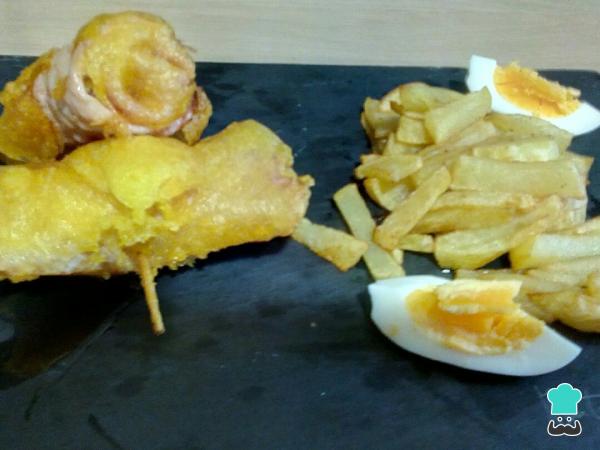
Sumerge los rollitos de jamón y queso en la tempura de cerveza y una vez estén bien untados, fríelos en la freidora con aceite muy caliente. Podéis acompañar la tapa de jamón con chorreras con unas patatas fritas y vuestros hijos van a alucinar... ¡y los mayores también! Salud.Truco: Si no tienes freidora utiliza una sartén honda para freír el jamón con chorreras.